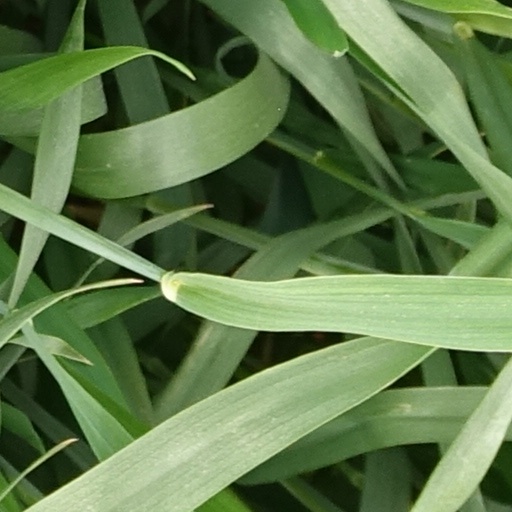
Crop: wheat